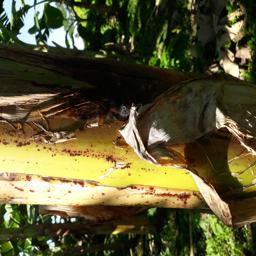
Label: PSEUDOSTEM WEEVIL